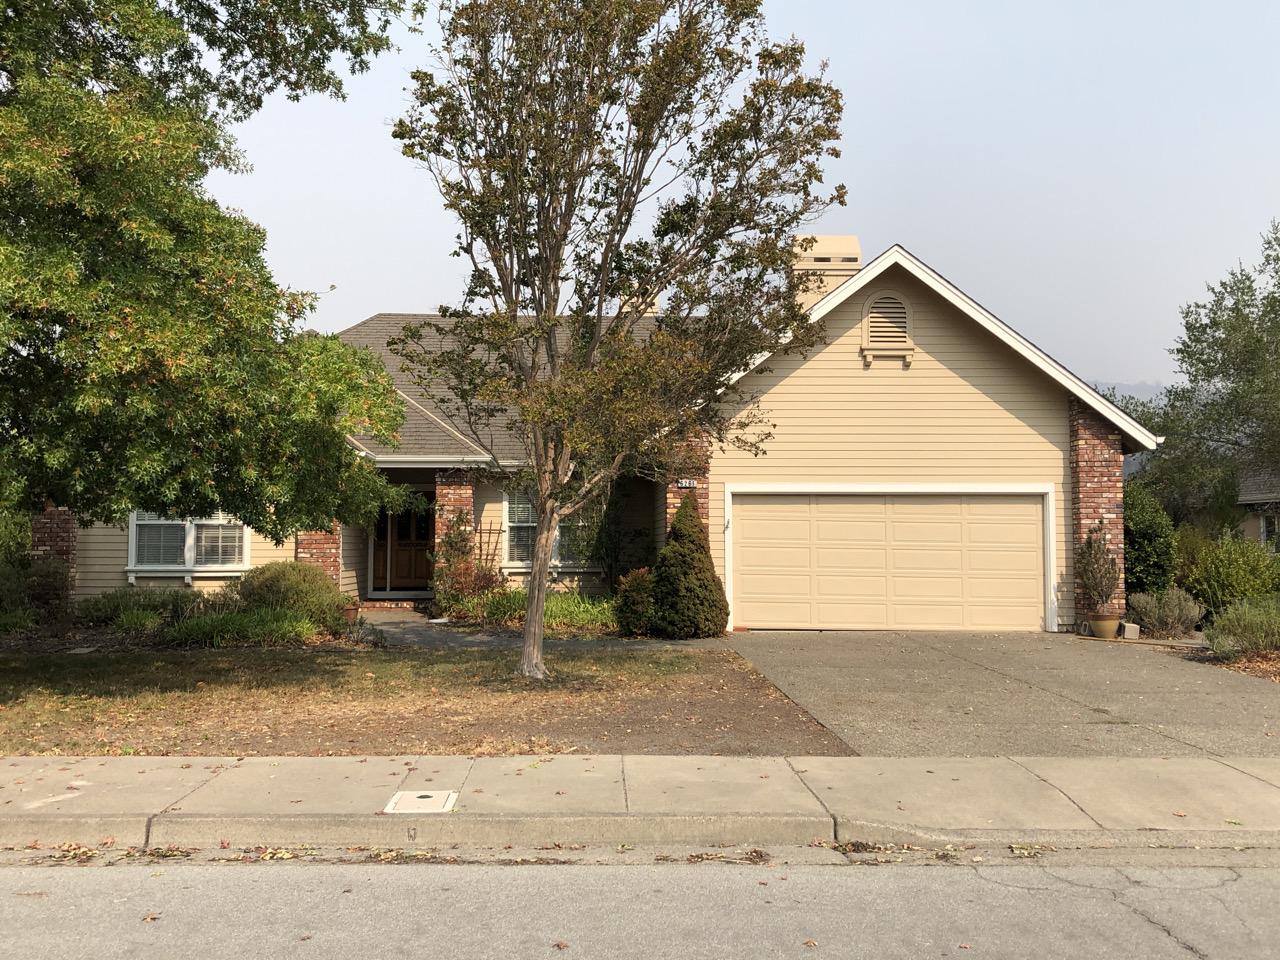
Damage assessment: no_damage